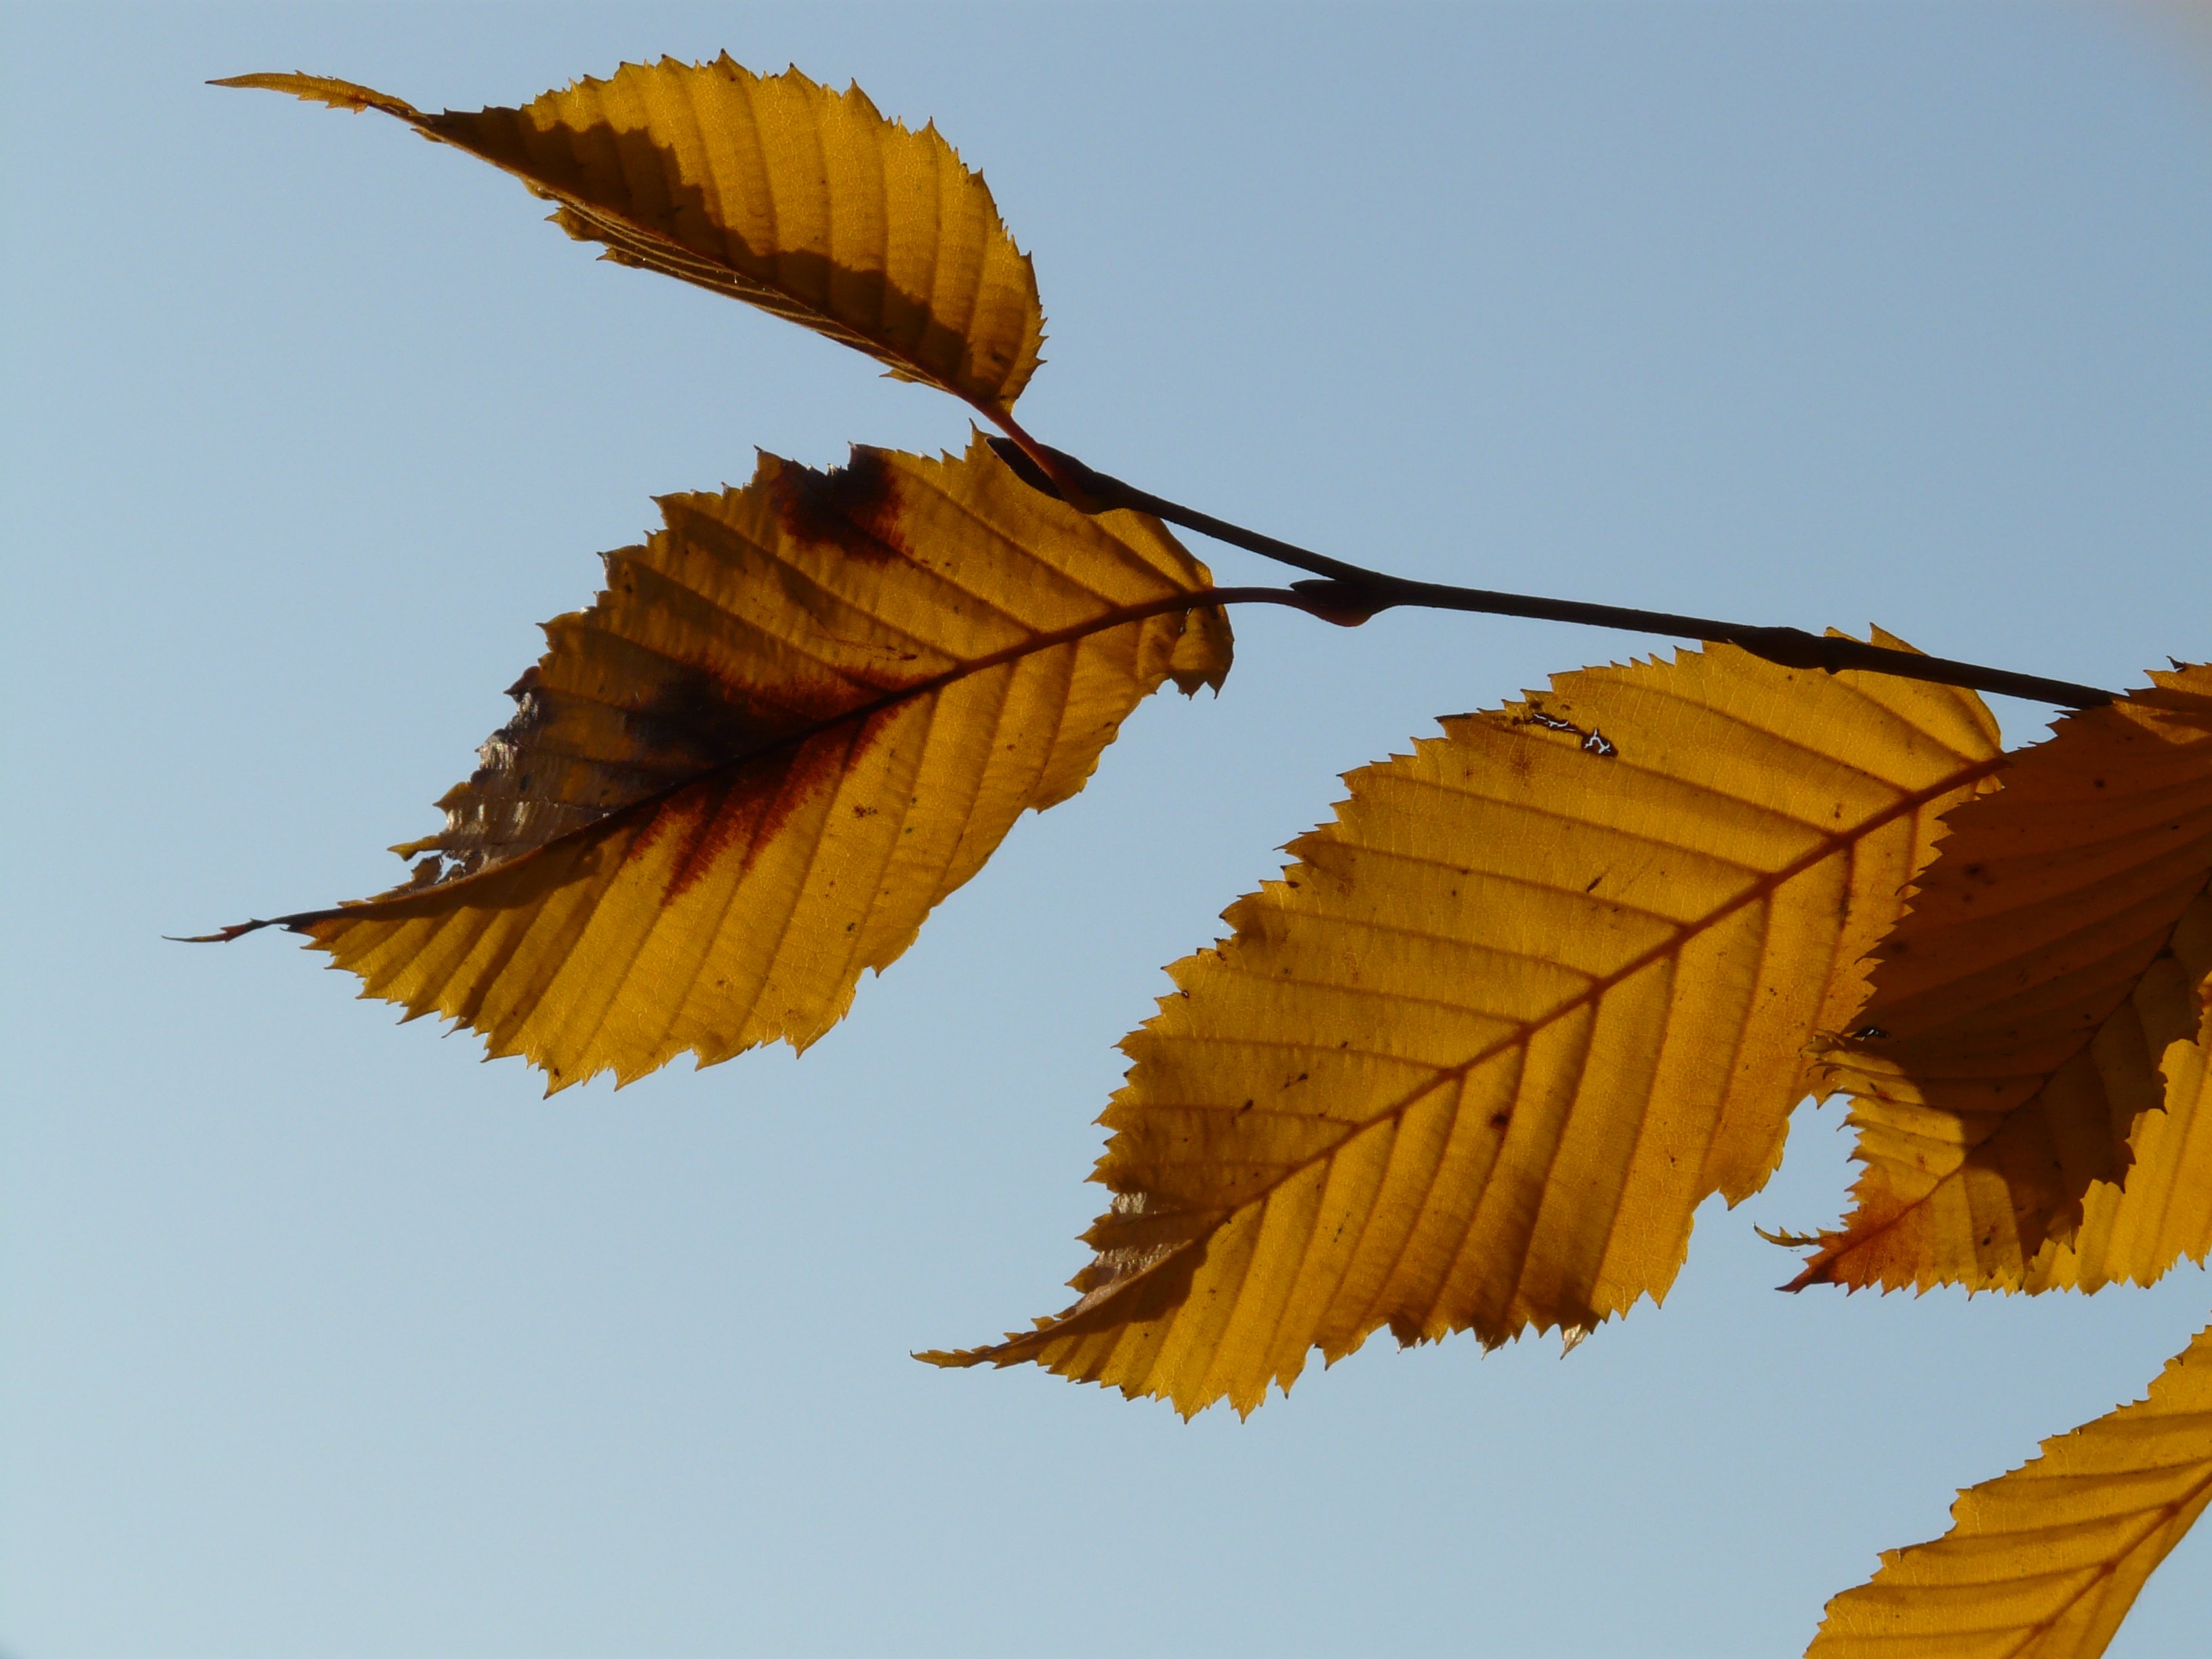
tree, forest, branch, wing, plant, sunlight, leaf, flower, golden, autumn, yellow, season, maple leaf, leaves, bright, october, betulaceae, golden autumn, golden october, flowering plant, hornbeam, birch greenhouse, carpinus betulus, woody plant, land plant, white beech